Answer in natural language. Which object is closer to the camera taking this photo, brown wooden chair (highlighted by a blue box) or scenic landscape wall decor photo (highlighted by a green box)? Choose between the following options: scenic landscape wall decor photo (highlighted by a green box) or brown wooden chair (highlighted by a blue box)
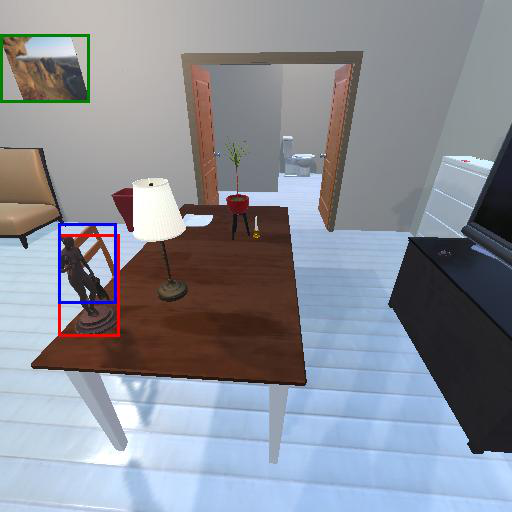
<answer>brown wooden chair (highlighted by a blue box)</answer>